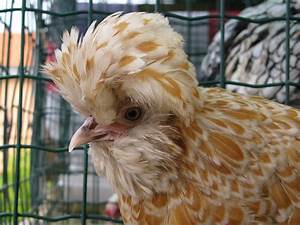
Label: chicken